Our Lady of Pompeii Church (Manhattan)

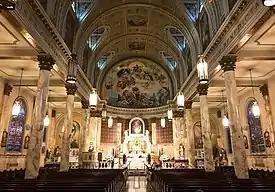
Nave of a church, looking toward the altar. A large mural above the altar is framed by columns. Pews are in the foreground.

In 1923, the City of New York decided to extend Sixth Avenue southward through the area occupied by the church and several dozen other buildings. Using eminent domain, the city seized, condemned, and eventually demolished the structures. Before demolition, Demo formed committees of parishioners to organize moving the parish to a new location. The pastor and the committees began purchasing land on the corner of Bleecker Street, eventually acquiring house numbers 17 through 25. There, they built a new church building, a rectory that opened in 1928, a parochial school that opened in 1930 staffed by the Missionary Zelatrices of the Sacred Heart of Jesus, and a convent that opened in the 1950s. Father Demo personally selected Matthew W. Del Gaudio to be the architect of the church.